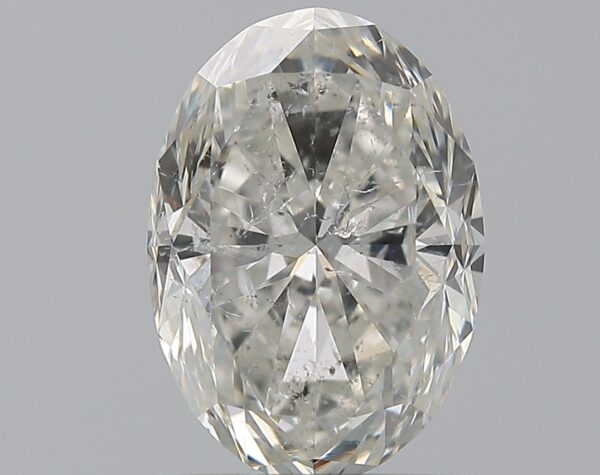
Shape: oval
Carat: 1.5
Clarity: SI2
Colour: H
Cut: FG
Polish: EX
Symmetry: EX
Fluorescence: N
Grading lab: IGI
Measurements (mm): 8.44 x 5.98 x 4.18